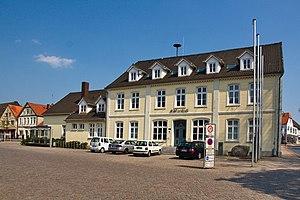
Visselhövede [fɪsl̩ˈhøːvədə] est une ville du Nord de l'Allemagne dans le Land de Basse-Saxe. En 2003, elle comptait environ 10 800 habitants.